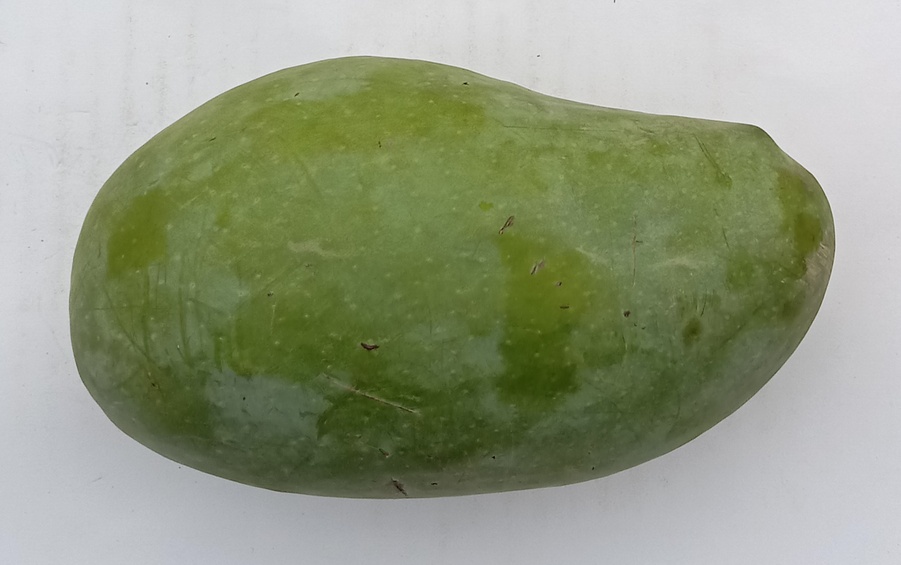
Mango variety: Sindhri